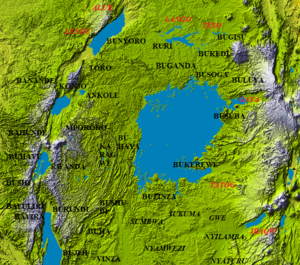
Le Karagwe est un ancien petit royaume d'Afrique de l'Est situé près du lac Victoria, au nord-ouest de l'actuelle Tanzanie, qui a atteint son apogée au XIXᵉ siècle. Avec le Buganda, l'Ankole, le Bunyoro, le royaume du Rwanda et celui du Burundi, c'était l'un des États interlacustres interdépendants de l'Afrique des Grands Lacs. Carrefour d'échanges de par sa situation géographique, il était également renommé pour son travail du fer.